General Sudirman Airport

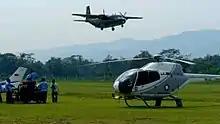
Indonesian Air Force Casa C-212 Aviocar landing at Wirasaba Airport

Jenderal Besar Soedirman Airport, also known as JB Soedirman Airport is an airport located in , Purbalingga, Indonesia.